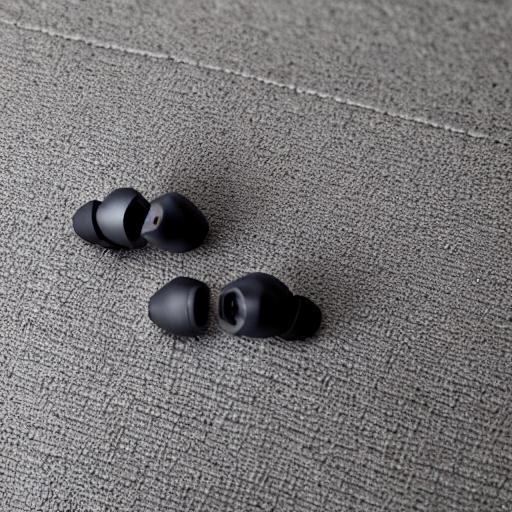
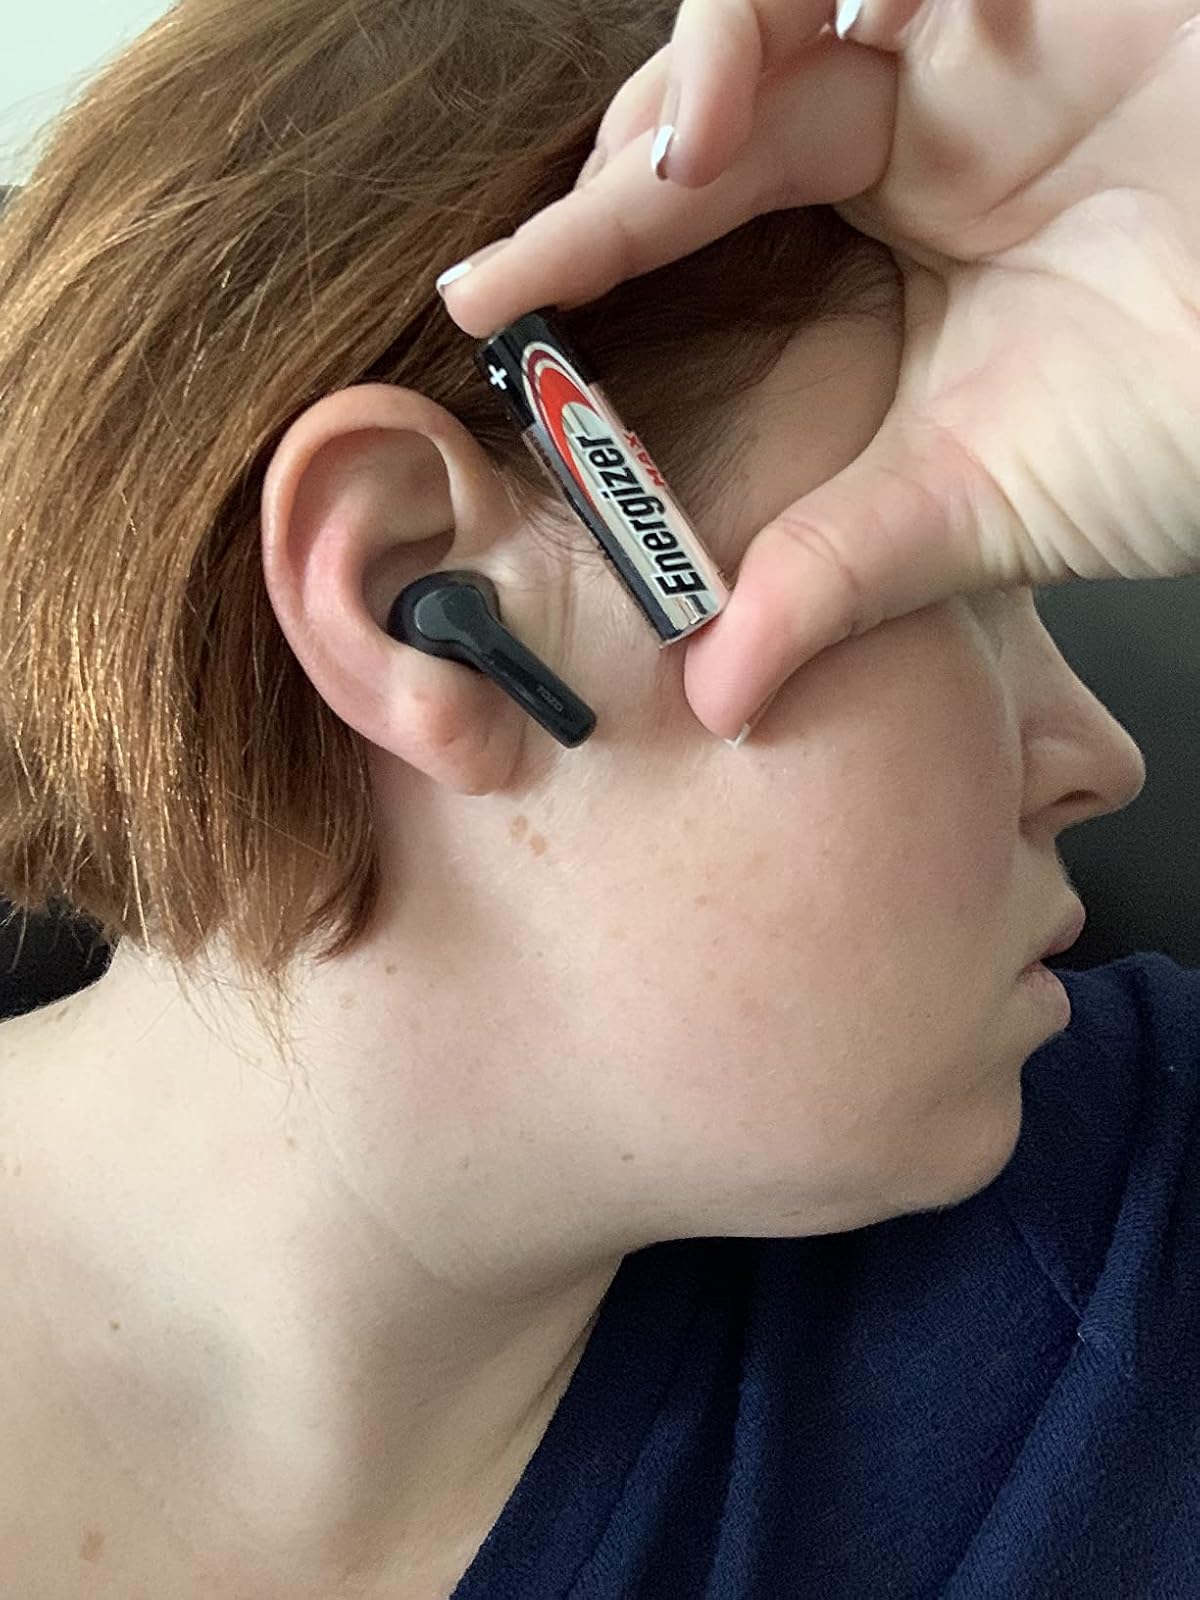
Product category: earbuds
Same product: no